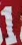
Number: 1